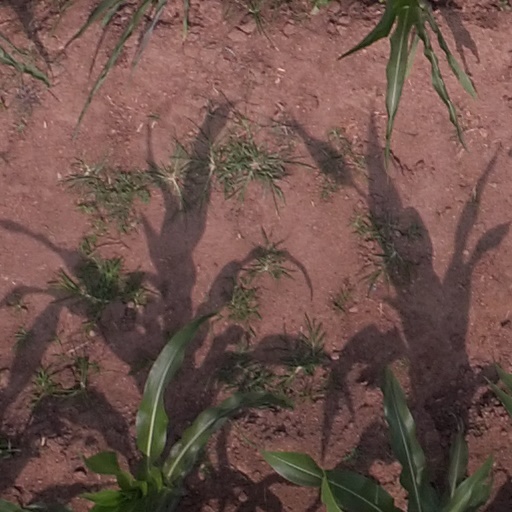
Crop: maize; corn